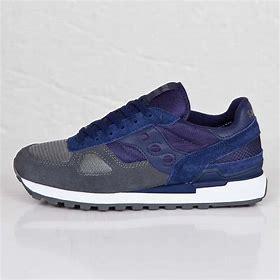
Brand: Saucony
Model: Shadow Original